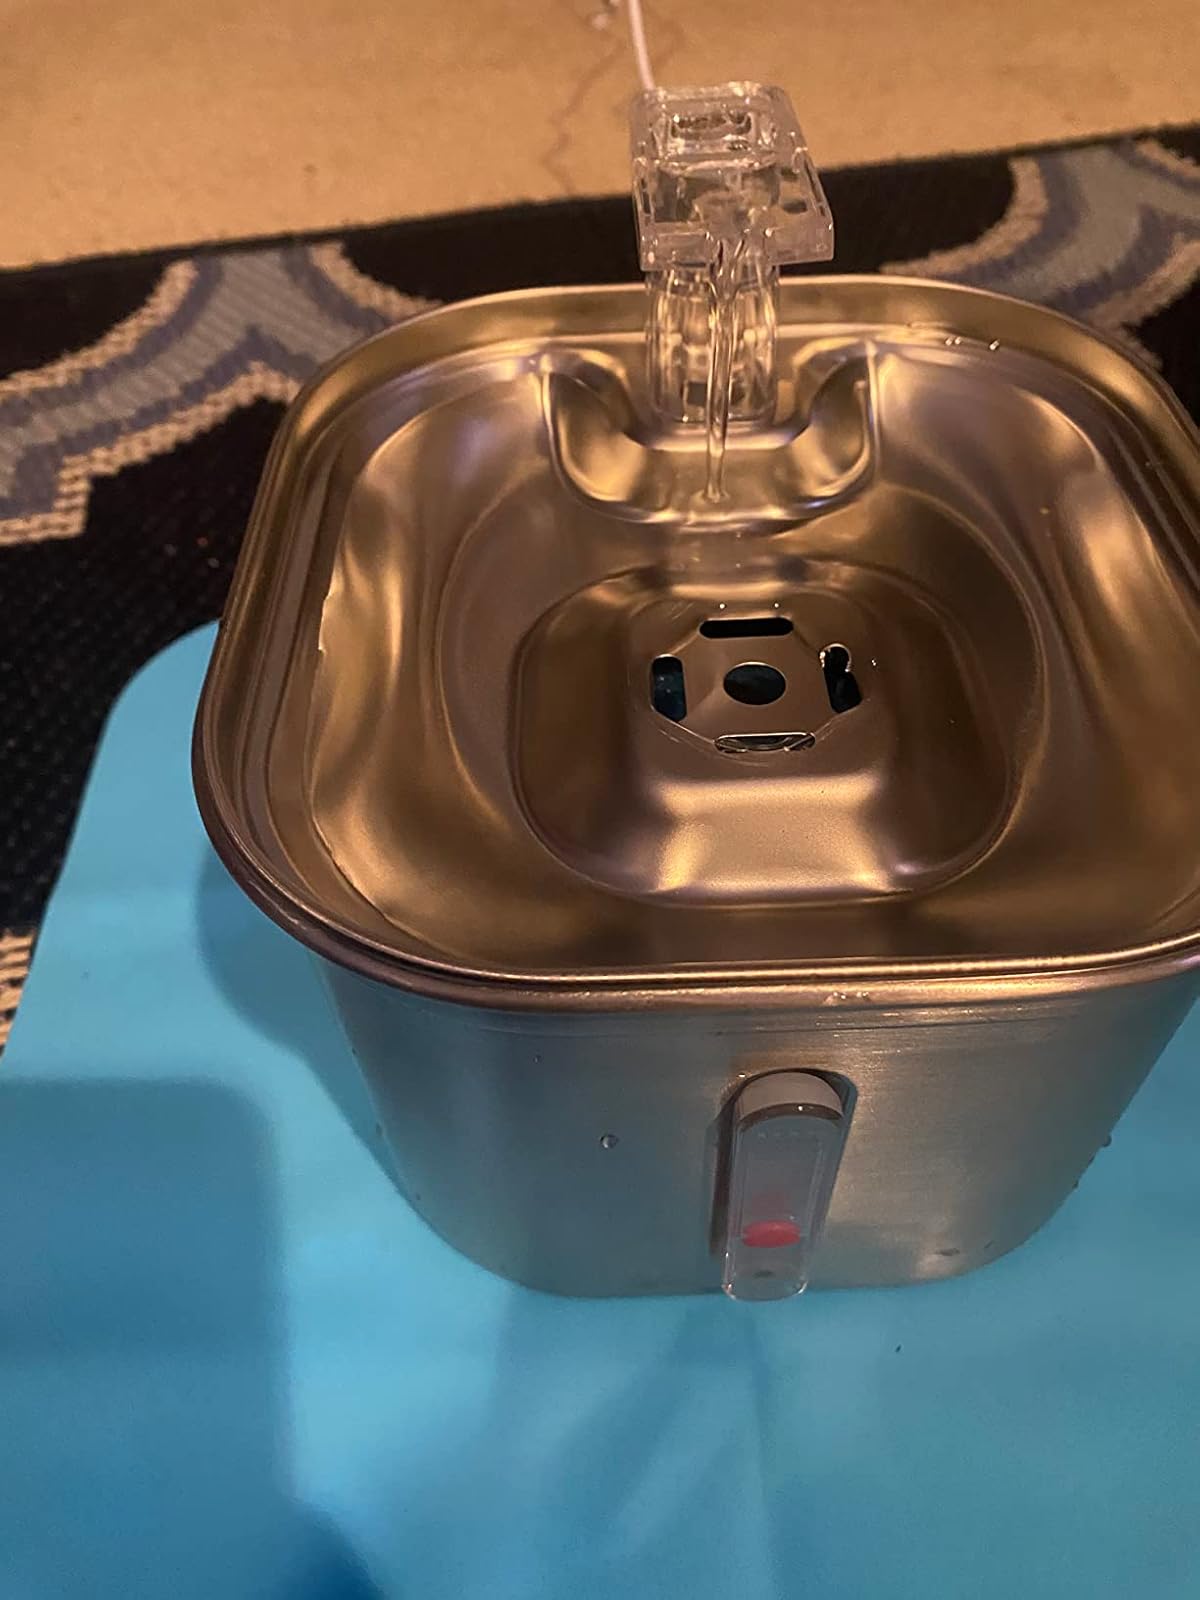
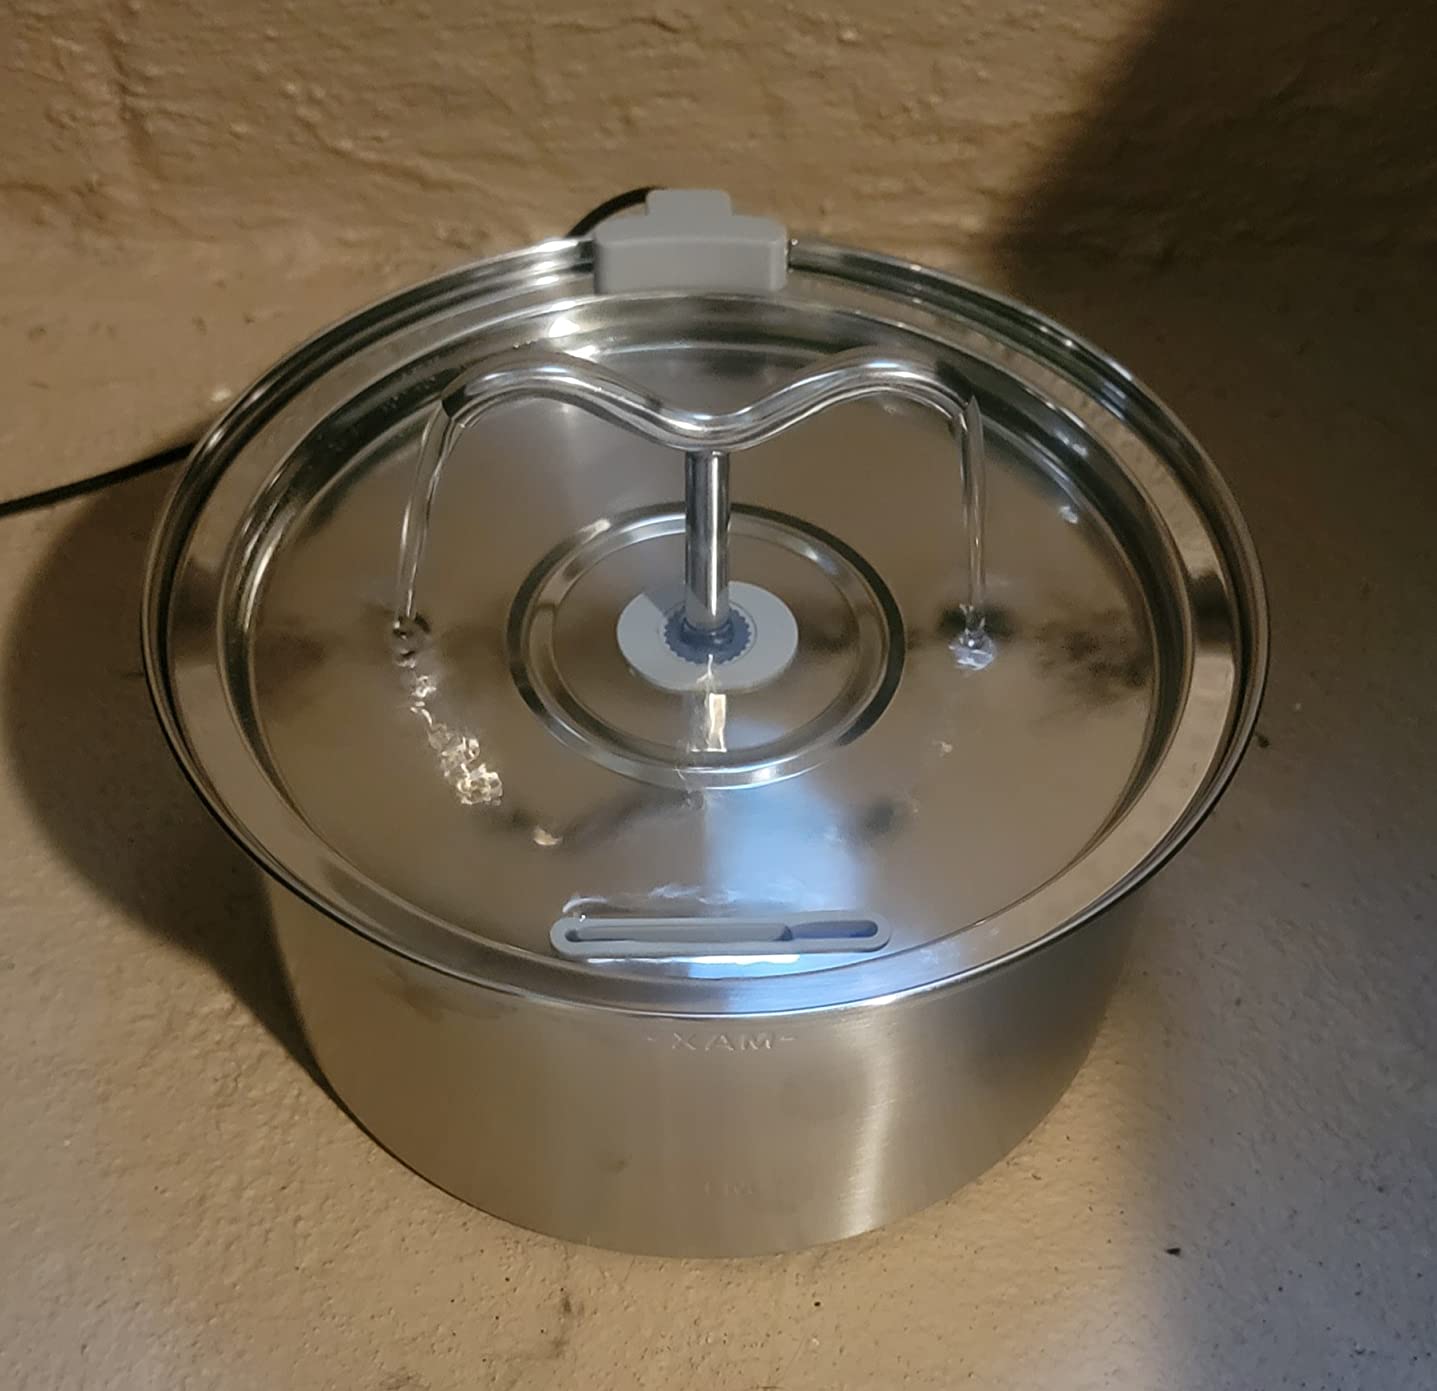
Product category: items_bowl
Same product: no